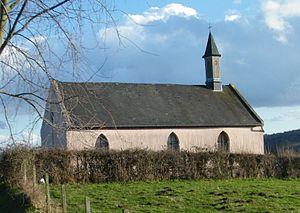
La chapelle Saint-Sauveur.
Bouvaincourt-sur-Bresle est un village situé au Nord de la France, dans la région Hauts-de-France et dans le département de la Somme.